Royal Aircraft Factory S.E.5

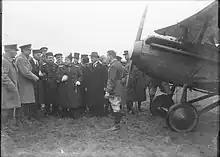
Nose of the S.E.5B being inspected

The S.E.5b was a variant of the S.E.5 with a streamlined nose and upper and lower wings of different span and chord. The single example, a converted S.E.5a, first flew in early April 1918. It had a spinner on the propeller and a retractable underslung radiator. Its performance was little better than the S.E.5a, with the extra drag of the big upper wing offsetting gains from the more streamlined fuselage. The S.E.5b was not considered for production. In January 1919, it was tested with standard S.E.5a wings and in this form survived as a research aircraft into the early twenties.